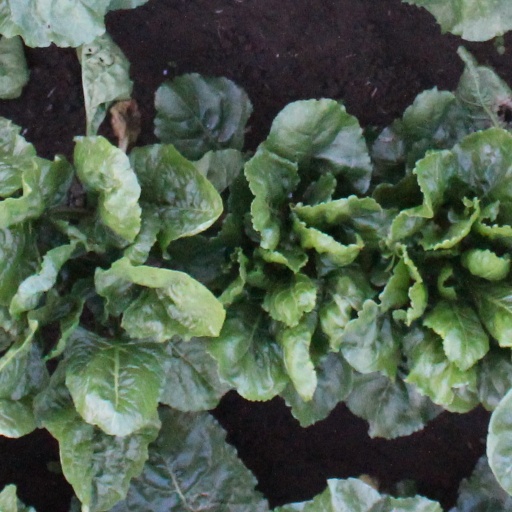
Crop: sugar beet